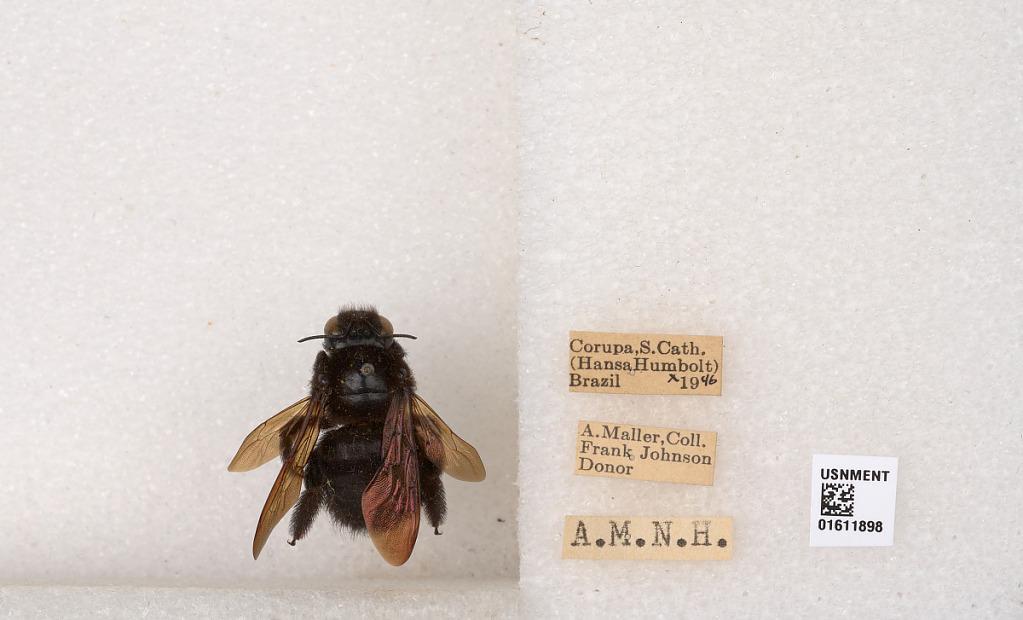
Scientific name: Xylocopa
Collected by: Marcos
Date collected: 1946-10-1
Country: Brazil
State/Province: Santa Catarina
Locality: Corupa (Hansa Humbolt)